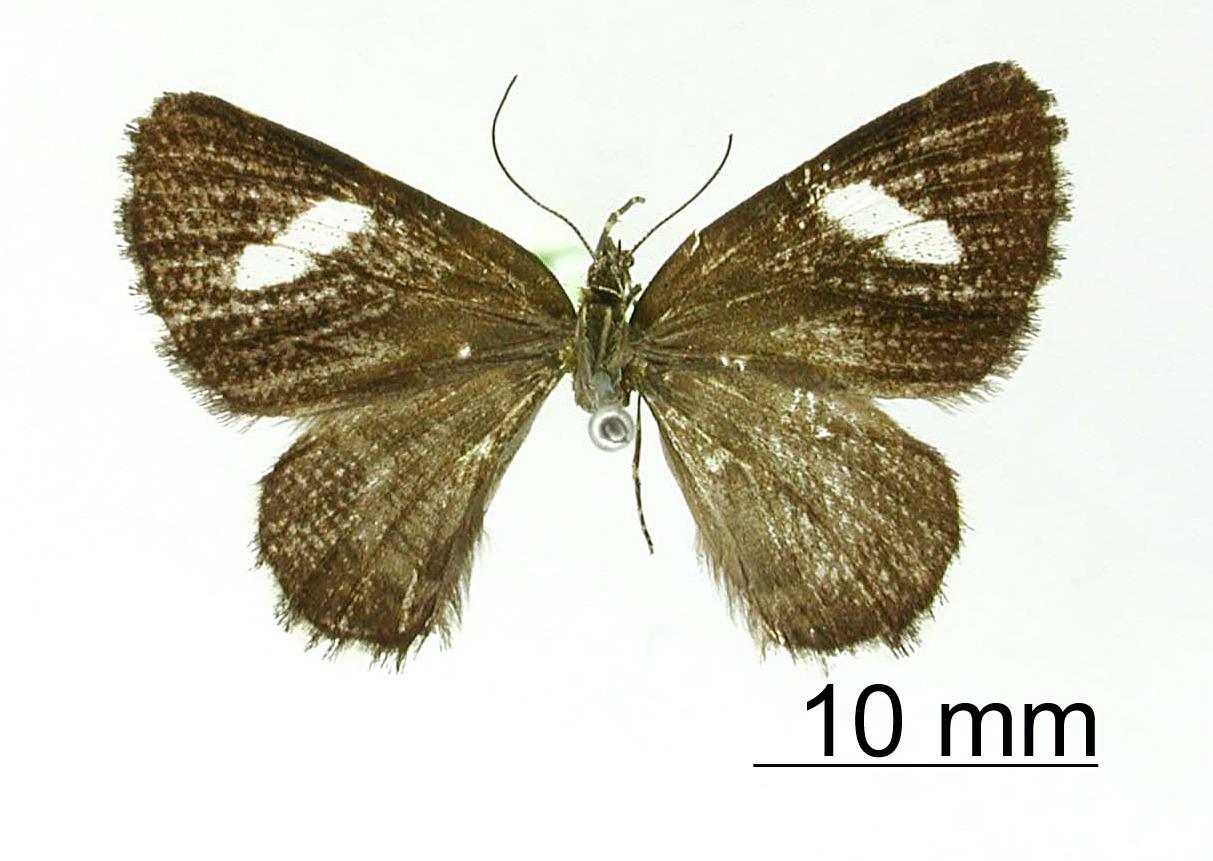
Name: Heterusia copela
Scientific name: Heterusia copela Dognin, 1900
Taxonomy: Animalia, Arthropoda, Insecta, Lepidoptera, Geometridae, Ennominae
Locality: Environs de Loja, Ecuador, Ecuador